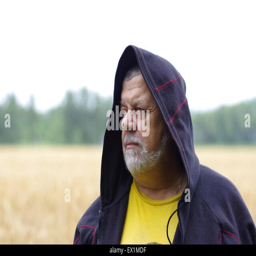
outdoor portrait of a senior man in cowl